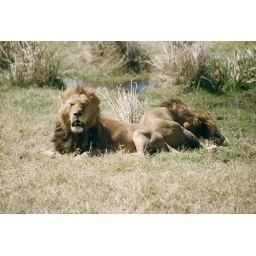
Two lions in the grass